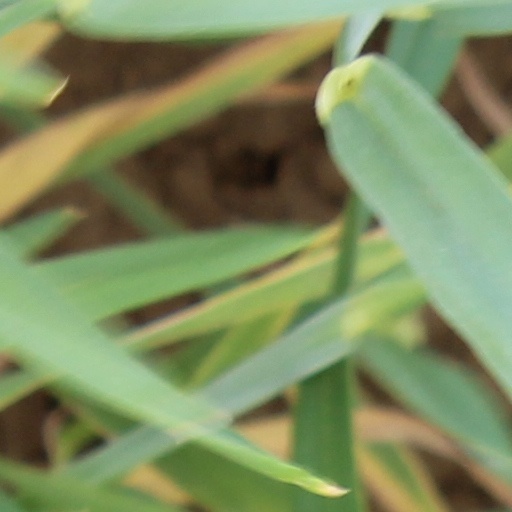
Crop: wheat